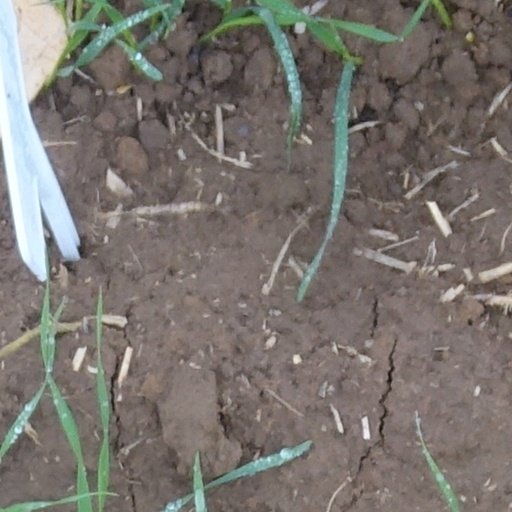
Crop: wheat